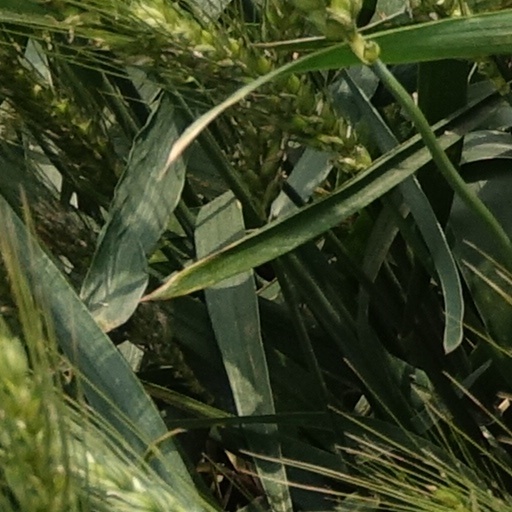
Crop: wheat